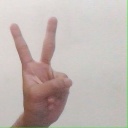
अक्षर: क